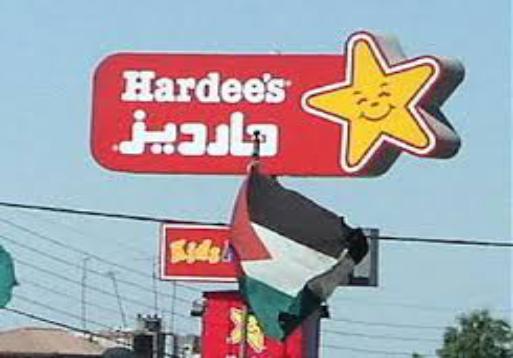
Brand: Hardee's
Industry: Food